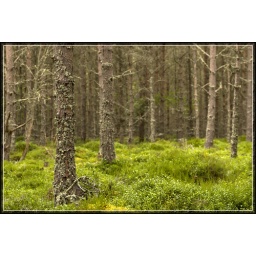
Green mossy undergrowth and lichen-covered Scots Pine trees in a small forest around the Linn of Dee